Mendocino Woodlands State Park

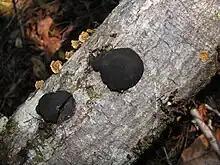
Annulohypoxylon thouasianum

Additionally, a wide variety of mushroom species grow alongside the redwoods, which are especially abundant during the rainy season. These include lobster mushroom ("Hypomyces lactifluorium")"," red coral ("Ramoria araiospora"), and velvet-footed pax ("Tapinella atritomentosa"). Pictured on the left is a fungus which can be found on hardwoods such as tanoak.